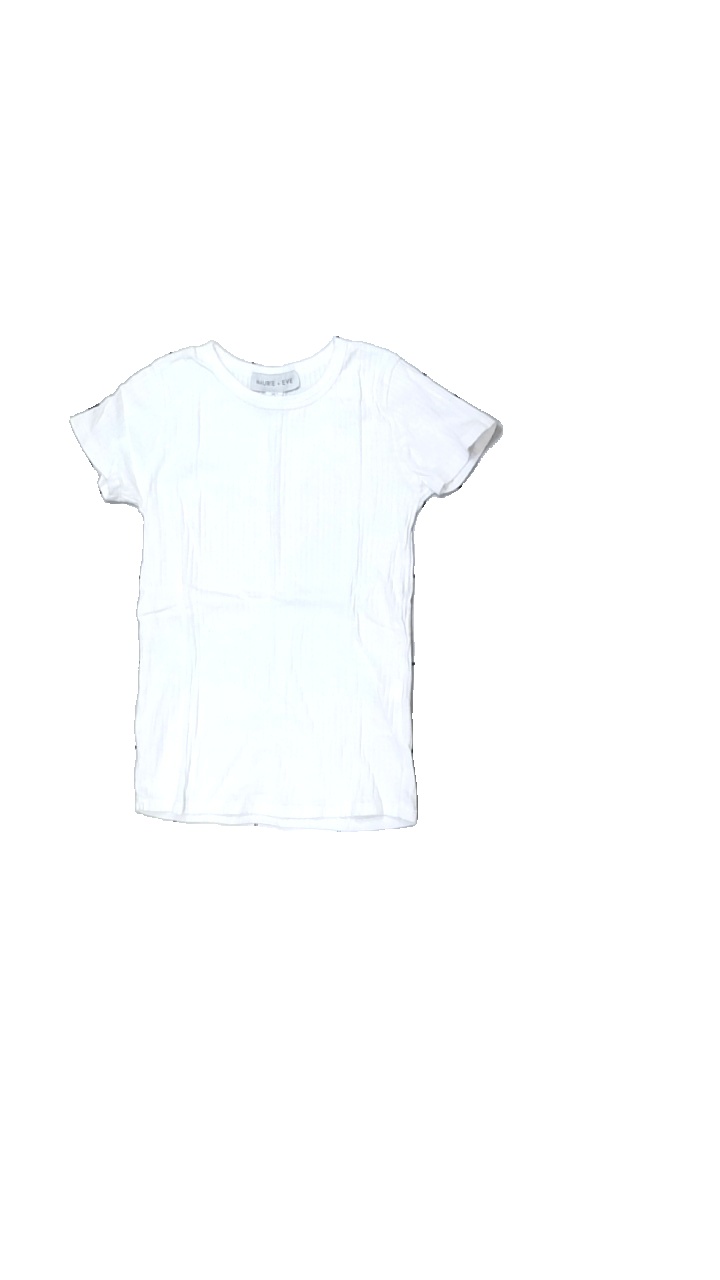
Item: T-shirt (Ladies)
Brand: Maurie + Eve
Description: vit t-shirt med fläck fram
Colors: White
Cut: Regular
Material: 100% cotton
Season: All
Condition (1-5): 3
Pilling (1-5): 5
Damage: fläck
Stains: Major
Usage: Export
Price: <50